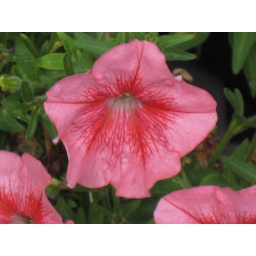
I really liked the colors on this flower and the pattern of the darker pink in the middle.